Anton Flettner

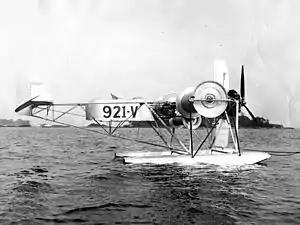

Upon the war's conclusion, Anton Flettner was held in the "Dustbin" interrogation camp at Kransberg Castle. After 1945, Flettner, along with many other aviation pioneers, was brought to the United States as part of Operation Paperclip. Flettner and his partner, Kurt Hohenemser, were among the first German emigrants into the United States after World War II.